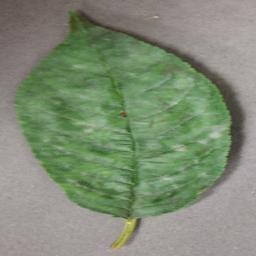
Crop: cherry
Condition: (including_sour)_powdery_mildew